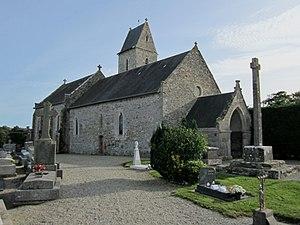
Ancteville, Manche
Saint-Sauveur-Villages est une commune française, située dans le département de la Manche en région Normandie, peuplée de 3 588 habitants.
Ancteville est une ancienne commune française, située dans le département de la Manche en région Normandie, peuplée de 237 habitants, devenue commune déléguée à partir du 1ᵉʳ janvier 2019 au sein de la commune nouvelle de Saint-Sauveur-Villages.